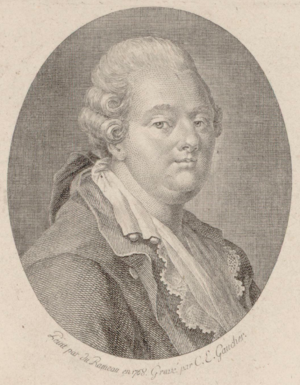
Portrait de Jean-Benjamin de La Borde.
Annette et Lubin sont deux personnages d'un conte moral de Jean-François Marmontel de 1761. L'histoire réelle de Marie Schmitz et Gilles Dewalt de Spa serait à l'origine de ce conte, mais l'historien spadois Guy Peeters a récemment affirmé le contraire de façon documentée. Ils deviendront cependant de leur vivant « Annette et Lubin de Spa », donnant leur nom à la colline au sommet de laquelle ils résidaient.
La famille de Laborde est une famille éteinte de la noblesse française.
La Ferme générale est l'une des principales institutions de l'Ancien Régime qui fut le plus vivement critiquée pendant la Révolution.